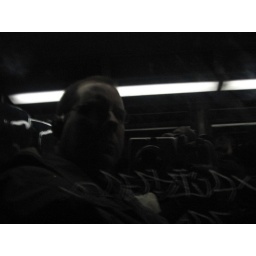
Reflection in bus window